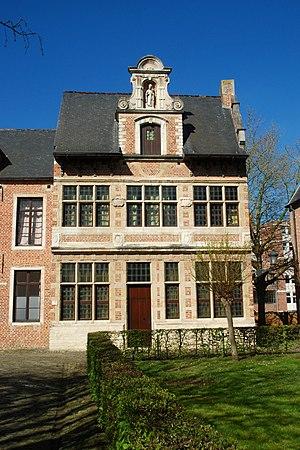
Belgium - Leuven - Groot Begijnhof - Maison Saint-Nicolas - Benedenstraat n° 59
Le grand béguinage de Louvain est le plus vieux et le plus grand des deux béguinages que compte la ville belge de Louvain, dans la province du Brabant flamand.